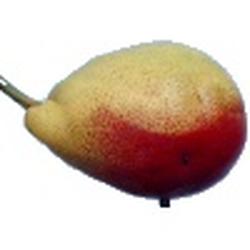
Label: Pear